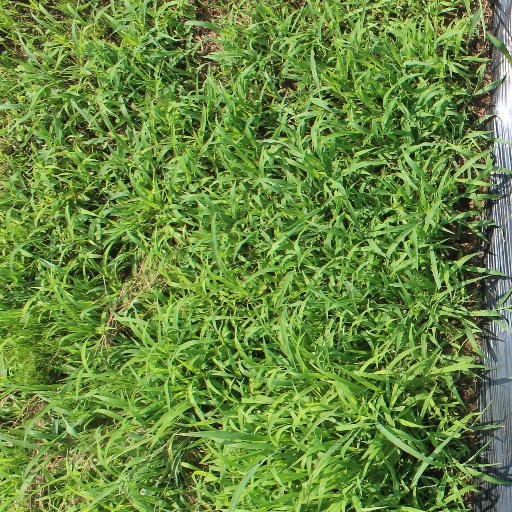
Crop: sorghum